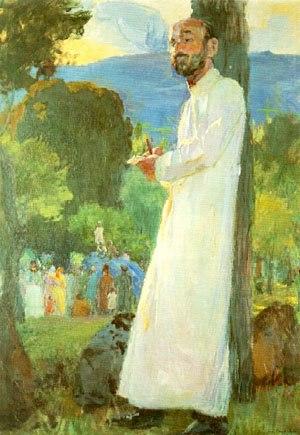
Soghomon Gevorgi Soghomonian, en religion Komitas, est un prêtre apostolique et chantre arménien né en 1869 dans la Turquie ottomane et mort en 1935 à l'hôpital psychiatrique de Villejuif.